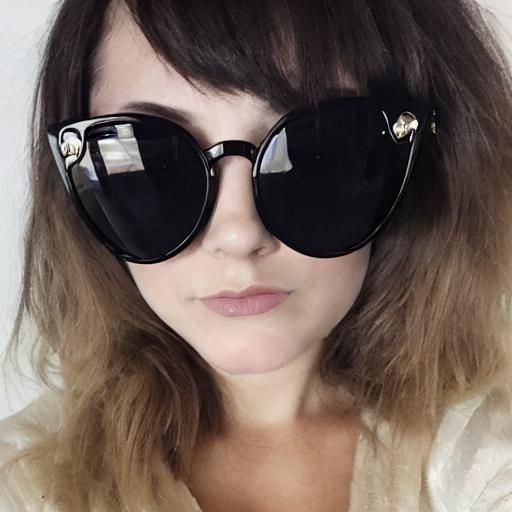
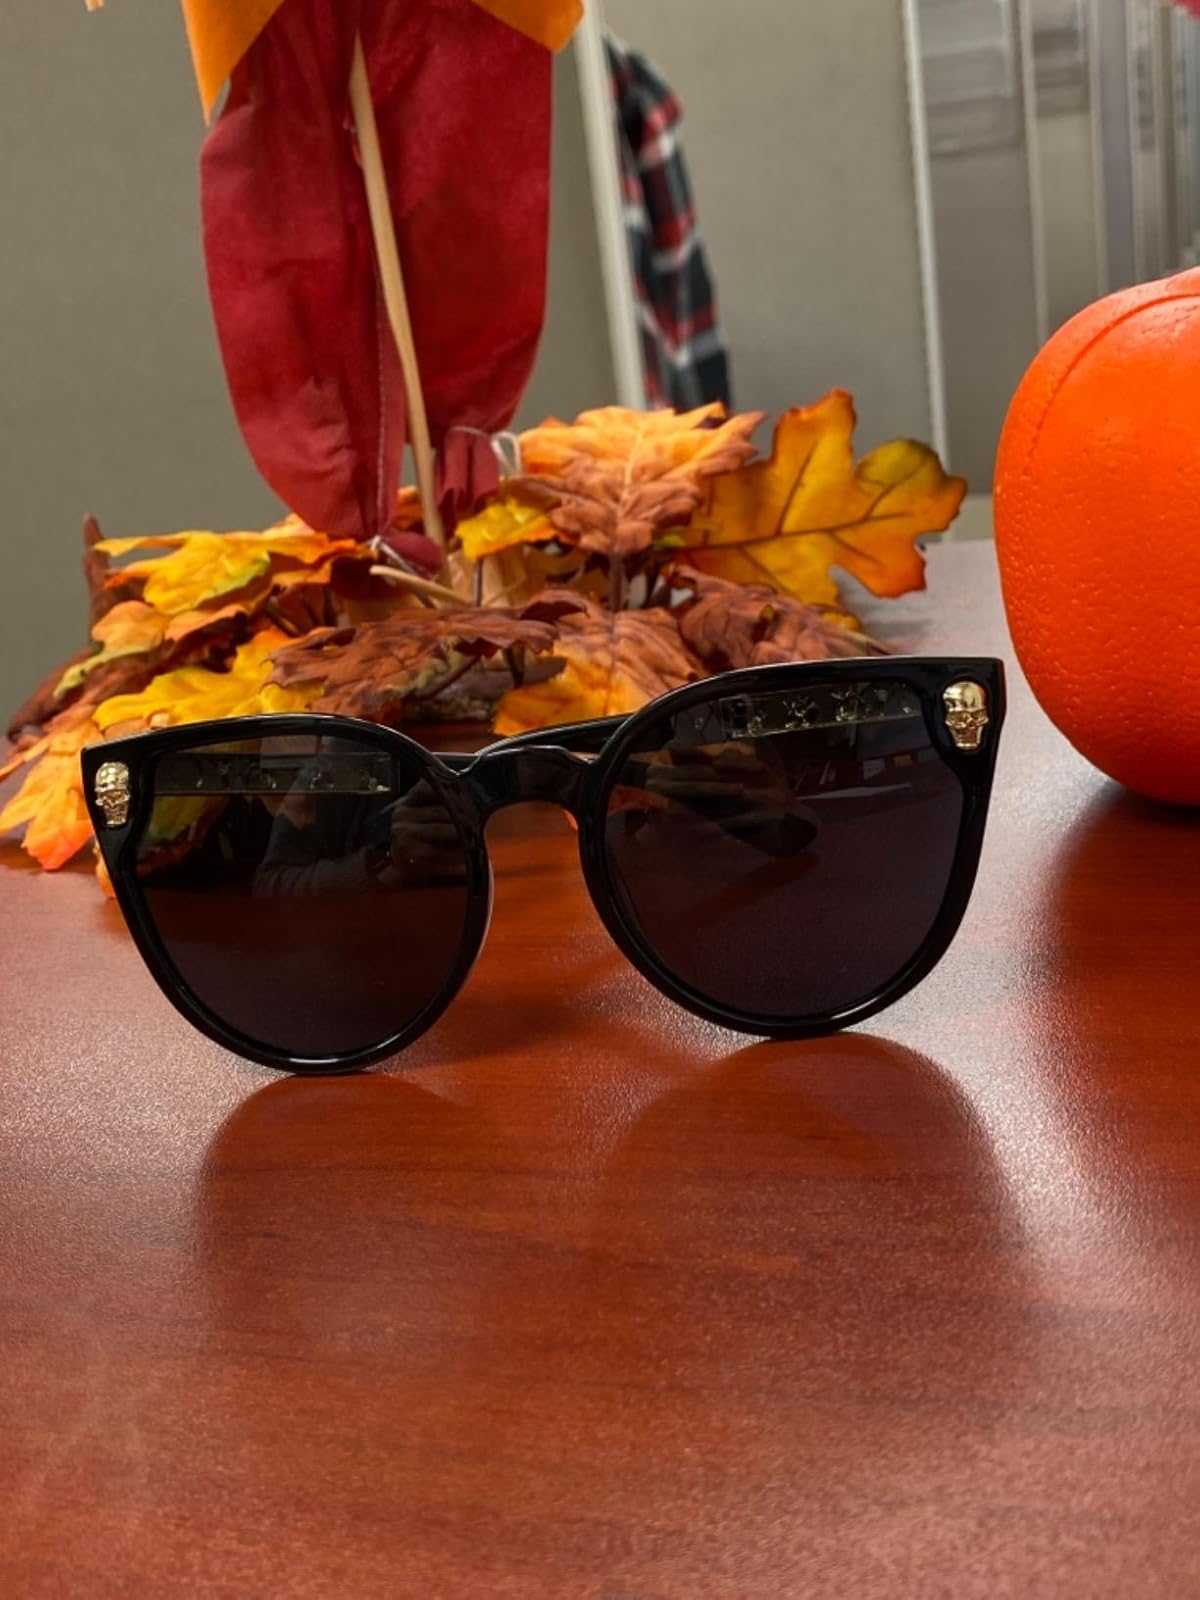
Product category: accessories_sunglasses
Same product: no